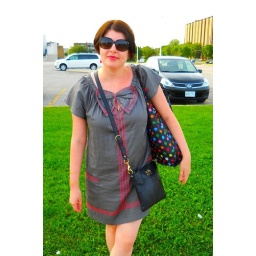
my beautiful girl in her big bow dress